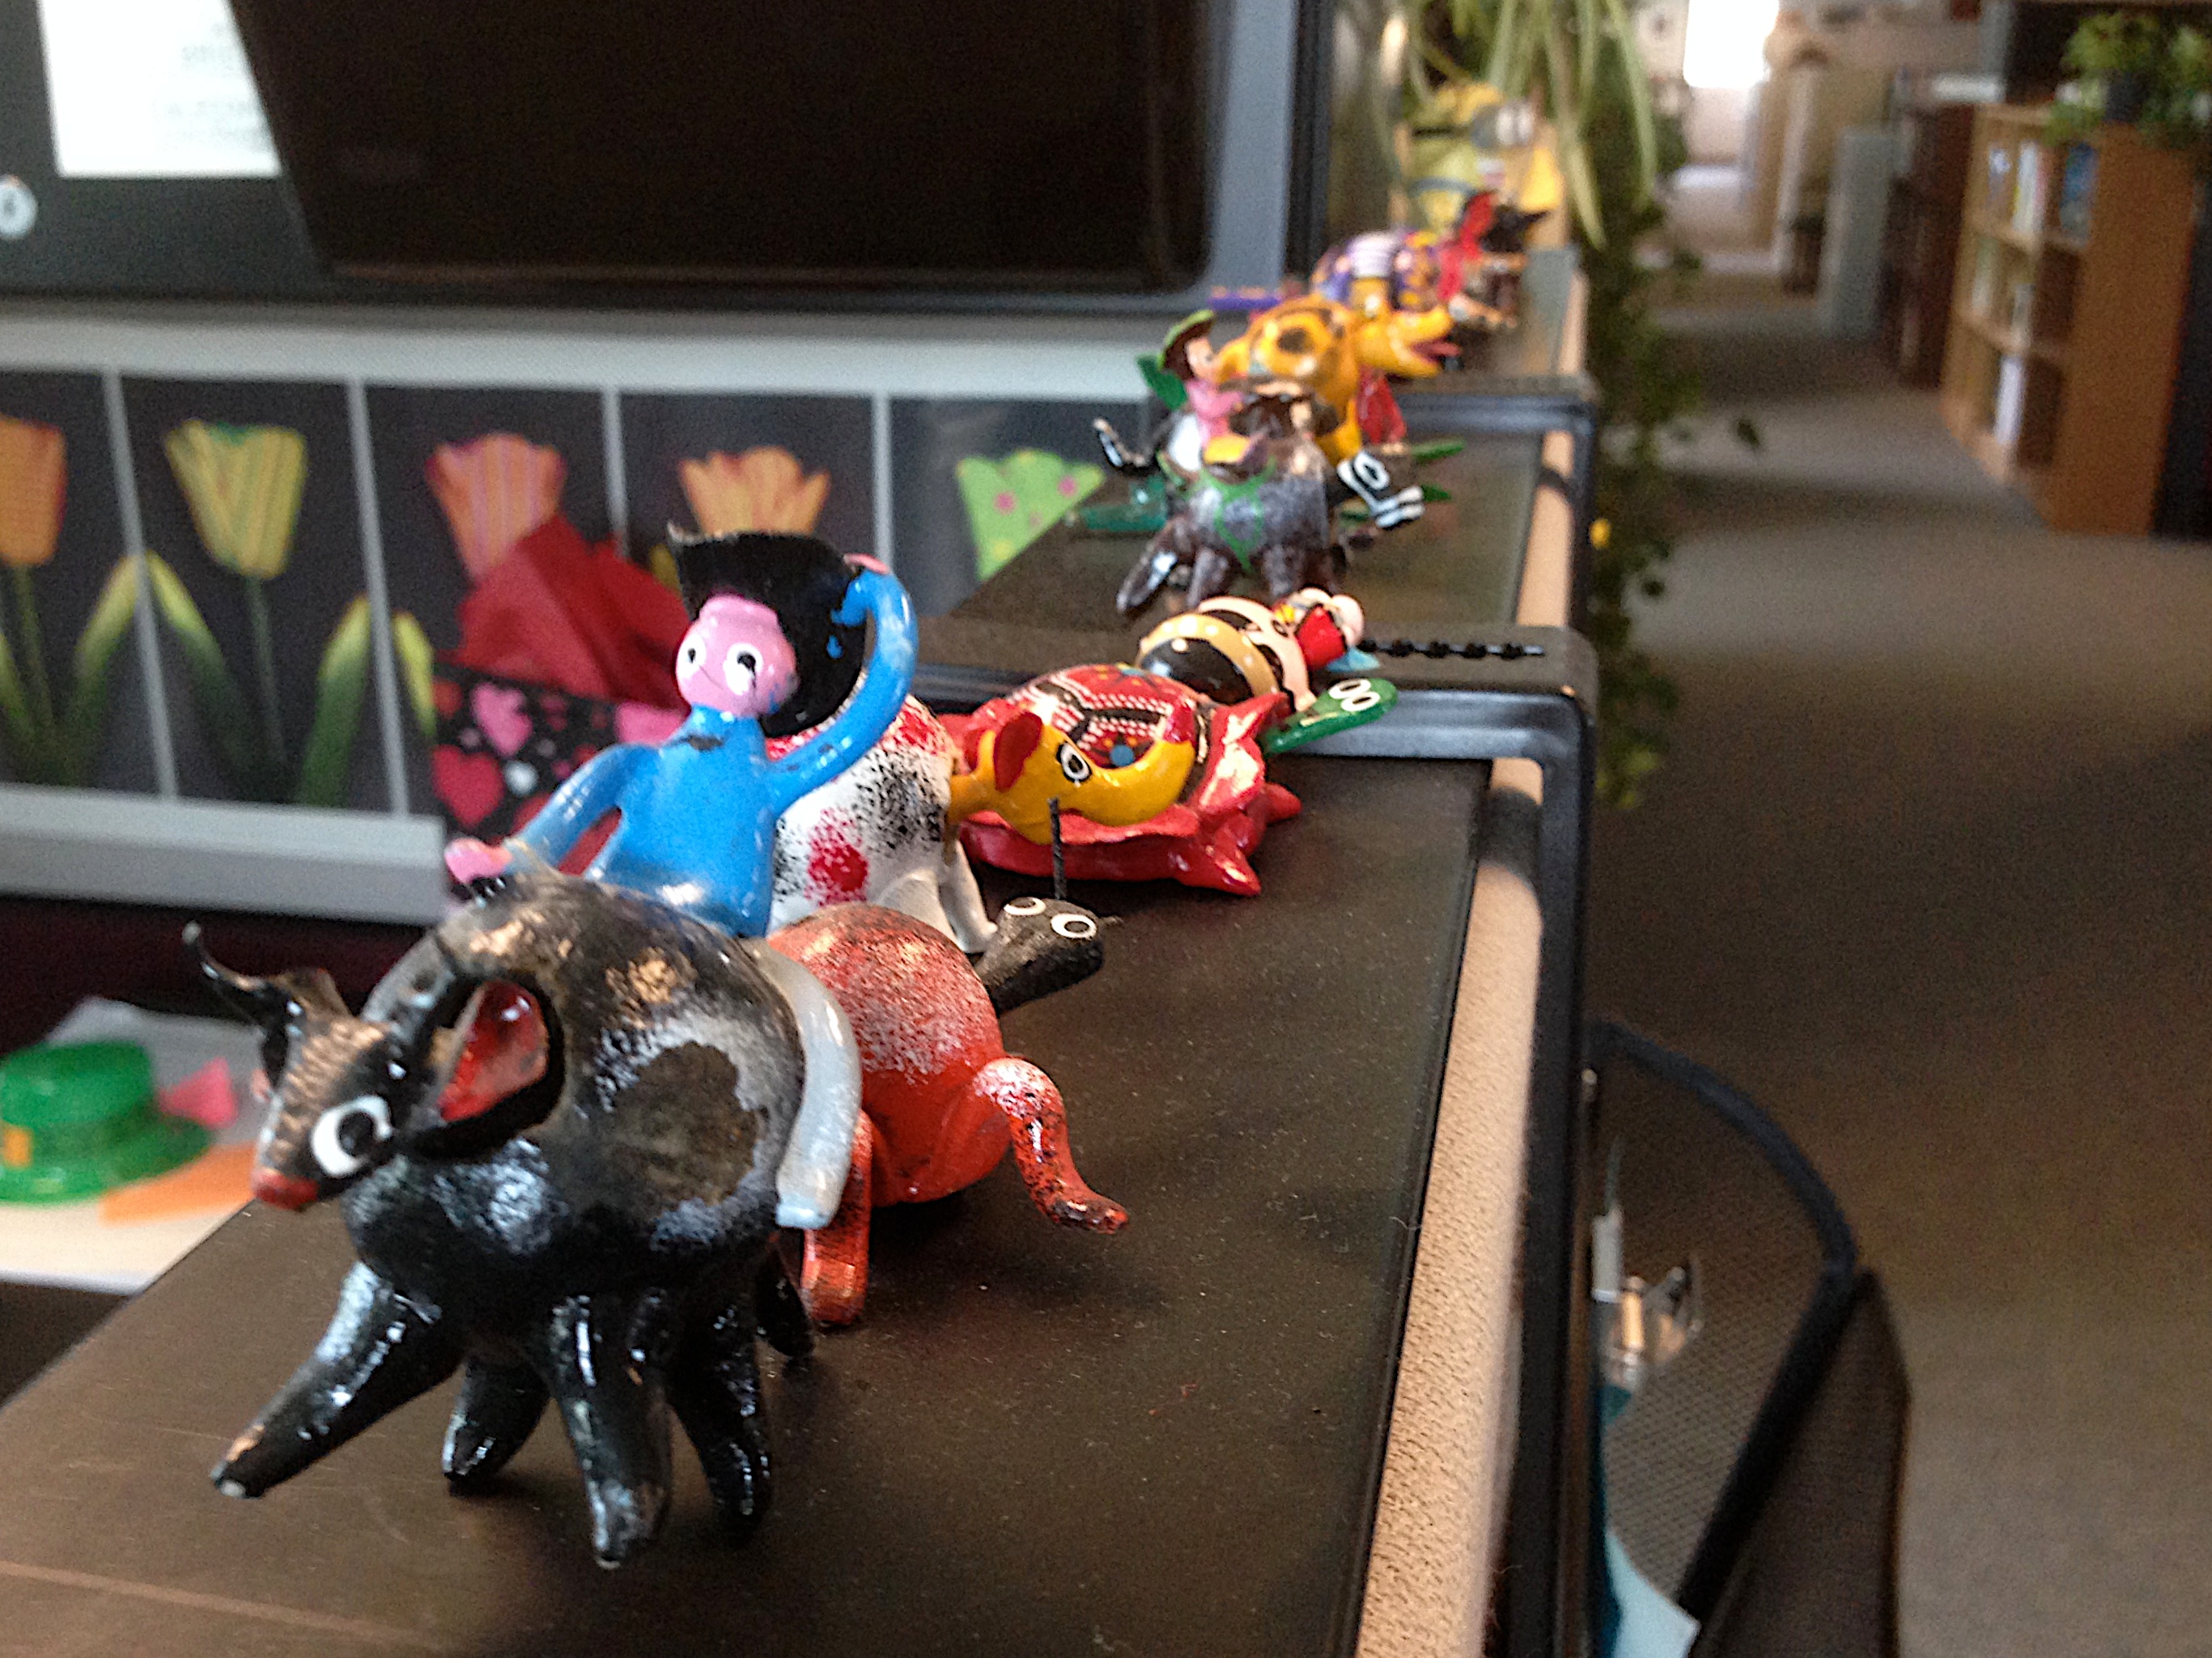
car, vehicle, motorcycle, machine, 2015365